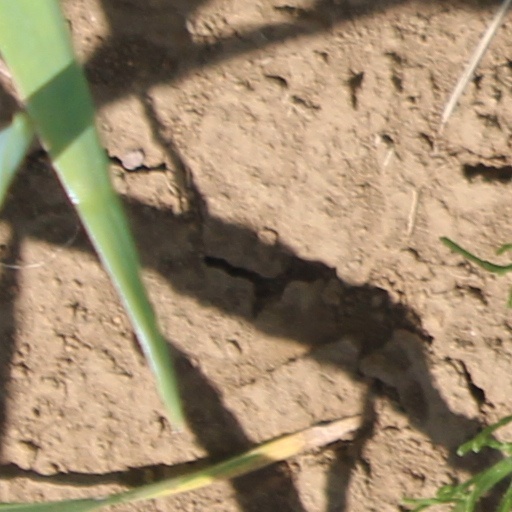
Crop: wheat